The Game Plan (film)

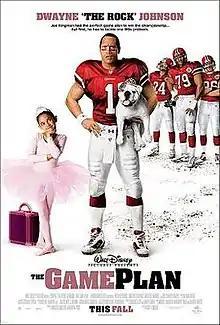
Theatrical release poster

The Game Plan is a 2007 American sports family comedy film directed by Andy Fickman from a screenplay by Nichole Millard and Kathryn Price, based on a story conceived by Millard, Price, and Audrey Wells. The film stars Dwayne "The Rock" Johnson in the lead role; Madison Pettis; and Kyra Sedgwick. It follows a professional quarterback who finds out he has an eight-year-old daughter from a previous relationship.